Time (2006 film)

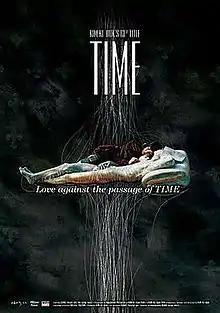
"Time" film poster

Time is the thirteenth feature film by South Korean director Kim Ki-duk. It premiered at the Karlovy Vary International Film Festival on June 30, 2006.